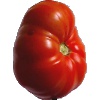
Label: Tomato 3